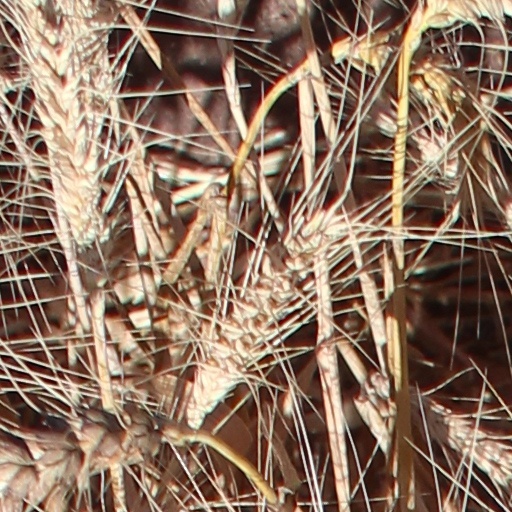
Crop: wheat